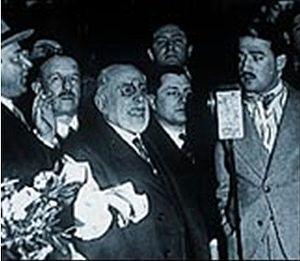
Le Parti démocrate progressiste est un parti politique argentin, positionné au centre.
Il est d’usage en Argentine de désigner par Décennie infâme la période de l’histoire politique de ce pays s'étendant du 6 septembre 1930, date du coup d’État civico-militaire qui renversa le président Hipólito Yrigoyen, jusqu’au 4 juin 1943, date du coup d’État militaire qui destitua le président en exercice Ramón Castillo. Le terme Décennie infâme, qui fut forgé et appliqué à cette période par l’historien autodidacte péroniste ultra-nationaliste José Luis Torres, s’explique par la pratique systématique de la fraude électorale, appelée fraude patriotique, par la persécution des opposants politiques, et par de nombreux cas de corruption qui scandalisèrent l’opinion publique argentine.